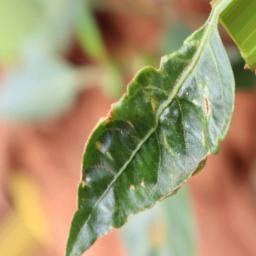
Label: mites_and_trips